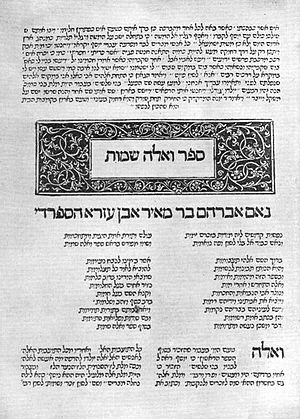
Abraham ibn Ezra
Anden Mosebog i udgave fra 1488 med kommentarer af Abraham ibn Ezra.
Abraham ibn Ezra, Abraham ben Meir ibn Esra, også Aben Esra, Avenesra eller Ebenesra var en lærd jødisk forfatter.